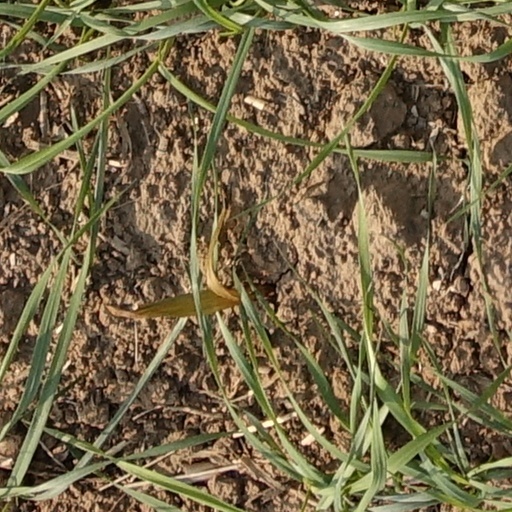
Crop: wheat